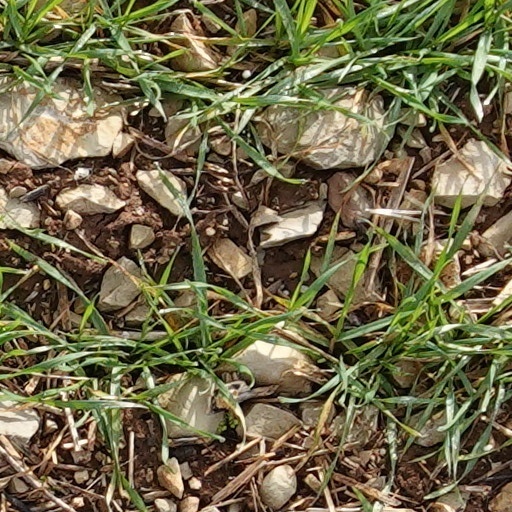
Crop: wheat